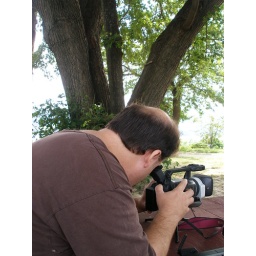
getting video of a train across the Mississippi River in Dubuque Iowa